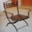
Label: chair